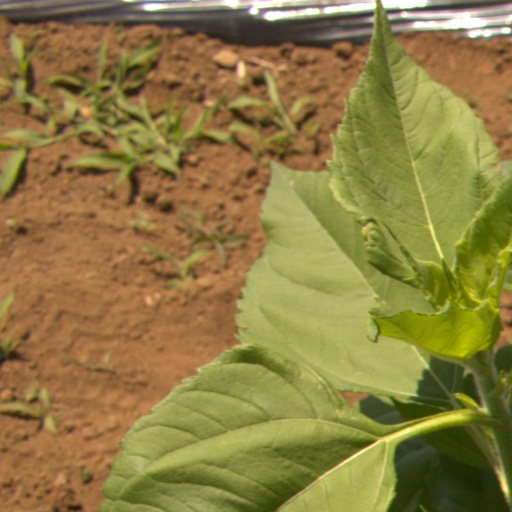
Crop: Jerusalem artichoke